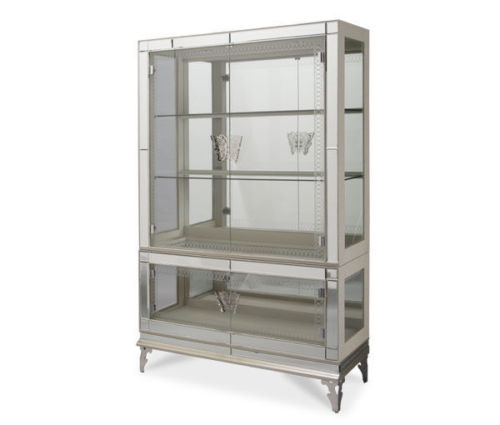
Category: cabinet